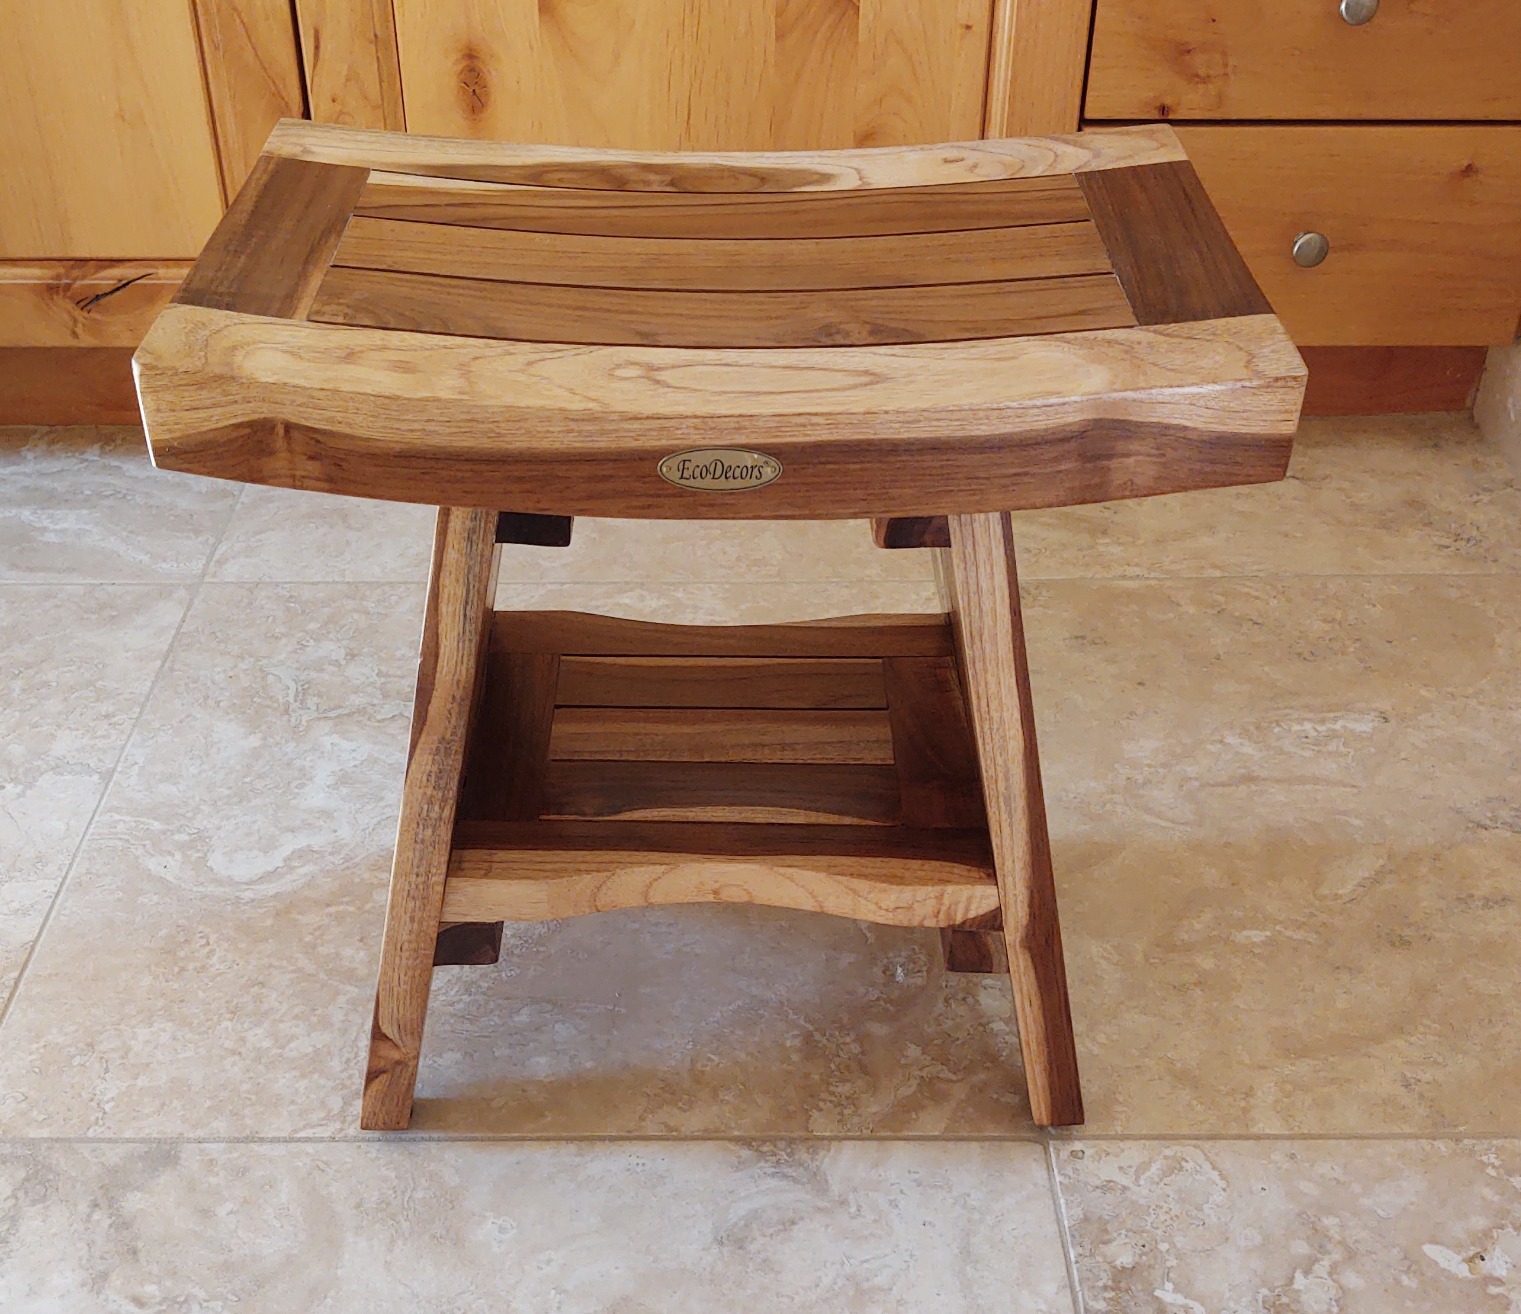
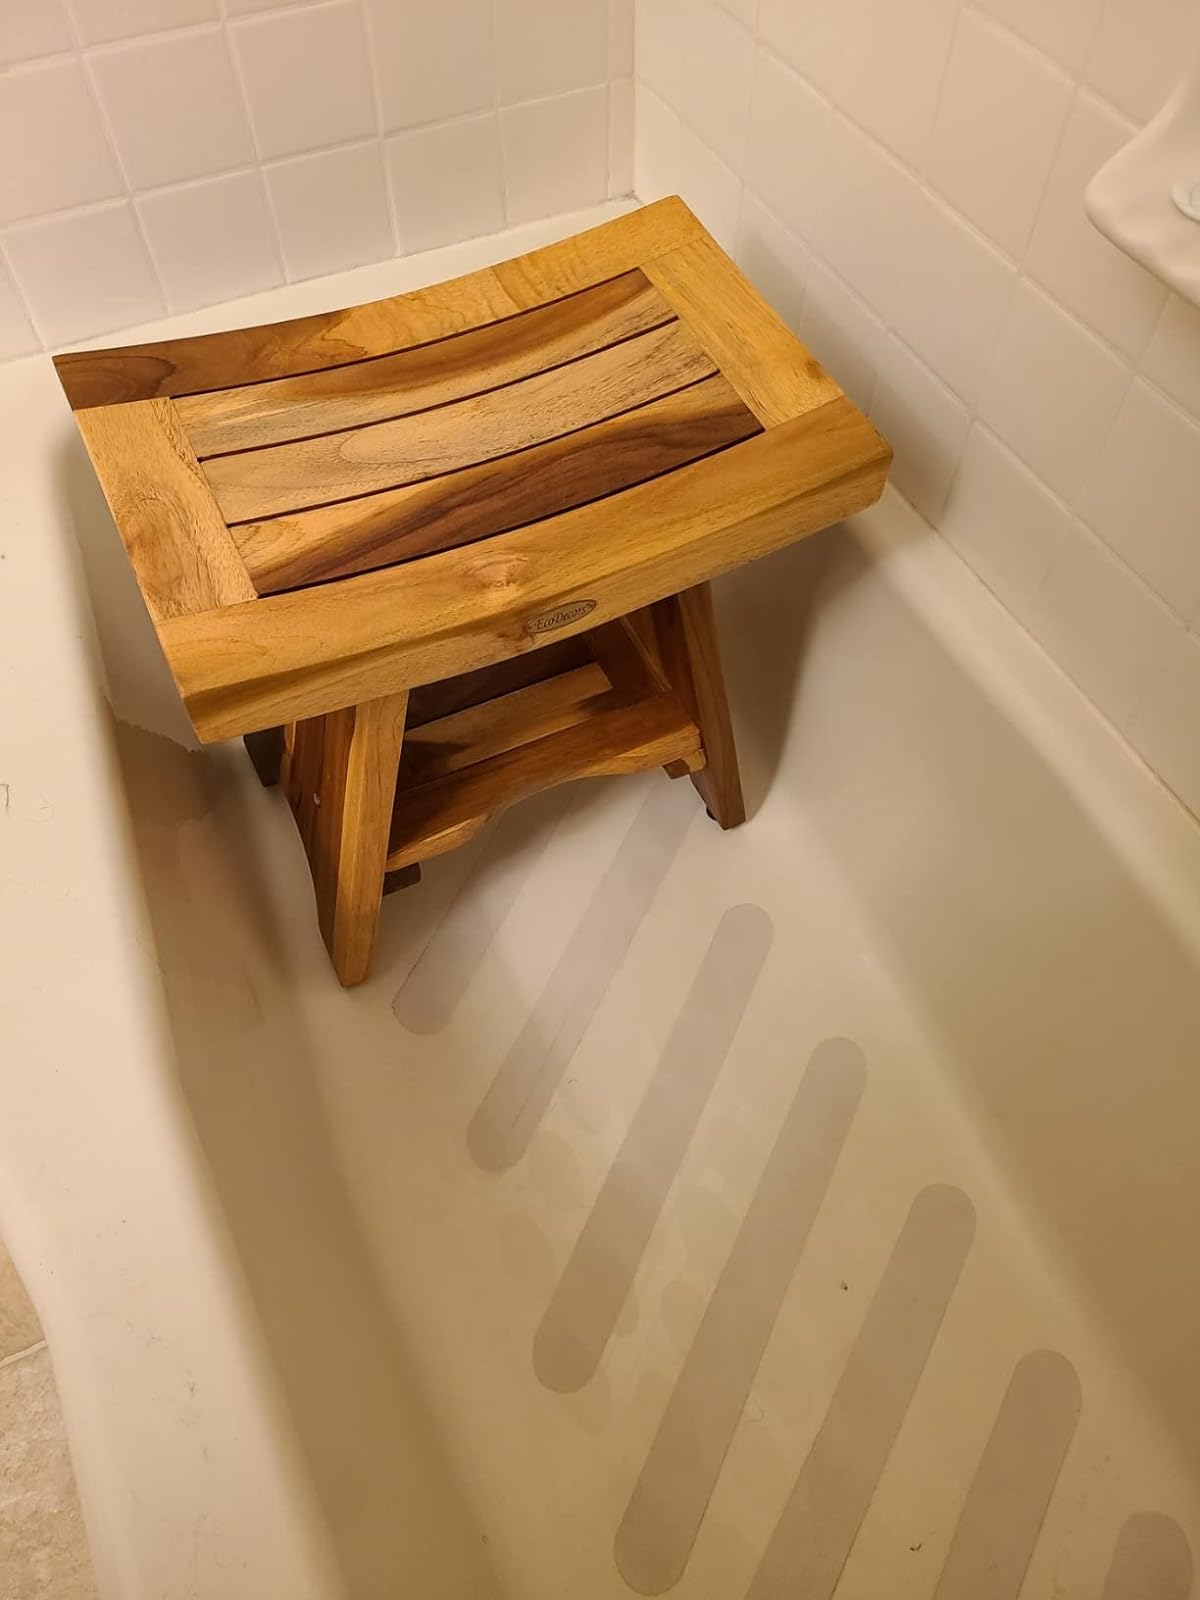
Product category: stool
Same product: yes